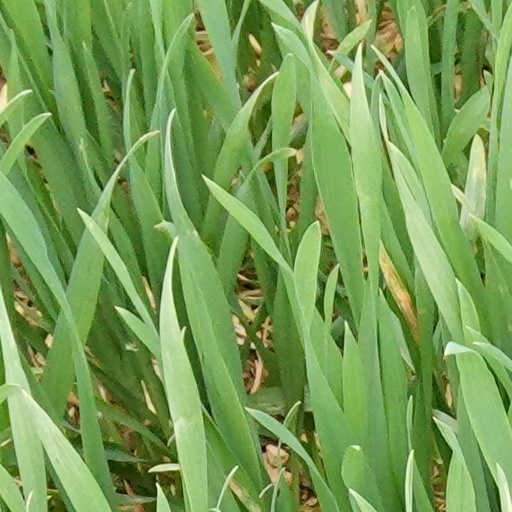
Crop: wheat